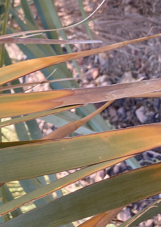
Label: Magnesium Deficiency